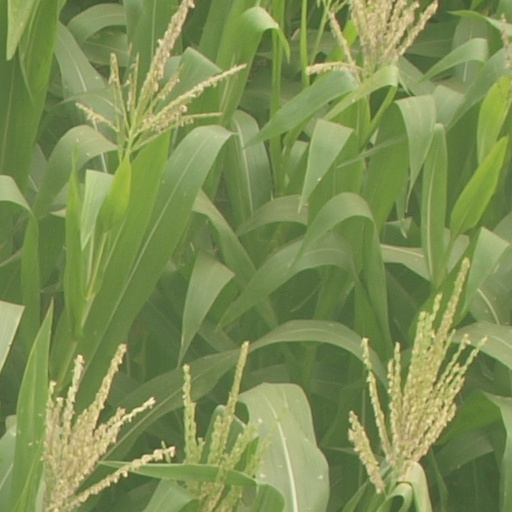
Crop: maize; corn